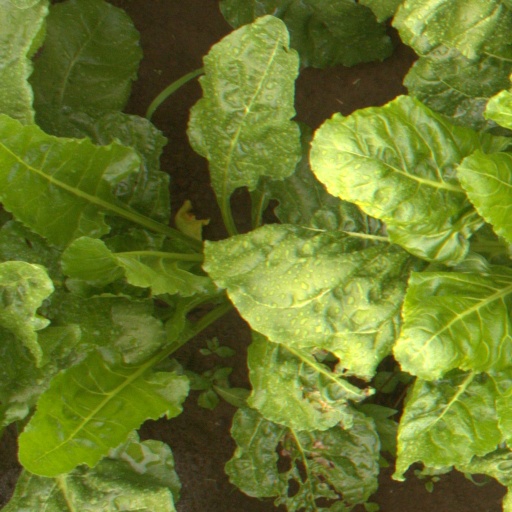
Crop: sugar beet